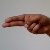
The image shows a hand gesture representing the letter 'H' in Indian Sign Language.